Religion in the Philippines

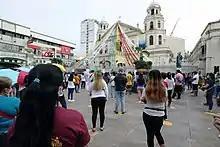
Catholic devotees observe social distancing as they attend Mass in front of Quiapo Church in Manila on July 1, 2022.

The Church of Jesus Christ of Latter-day Saints (LDS Church) in the Philippines was founded during the Spanish-American War in 1898. Two men from Utah who were members of the United States artillery battery, and who were also set apart as missionaries by the Church before they left the United States, preached while stationed in the Philippines. Missionary work picked up after World War II, and in 1961 the Church was officially registered in the Philippines. In 1969, the Church had spread to eight major islands and had the highest number of baptisms of any area in the Church. Membership according to the church was 805,209 in 2019; the 2020 census counted 175,004. A temple was built in 1984 which is located in Manila, and a second temple was completed in Cebu City in 2010. By 2019, four more LDS temples had been announced, they are planned to be built in Urdaneta, Cagayan de Oro, Davao, as well as a second temple in the greater Manila area.